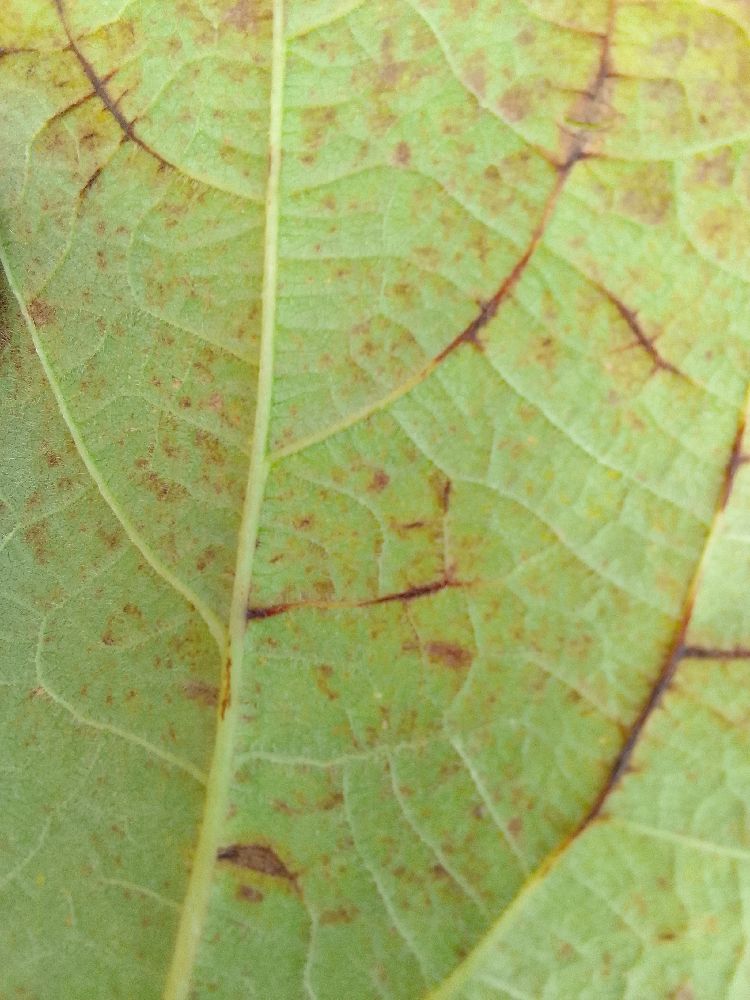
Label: anthracnose